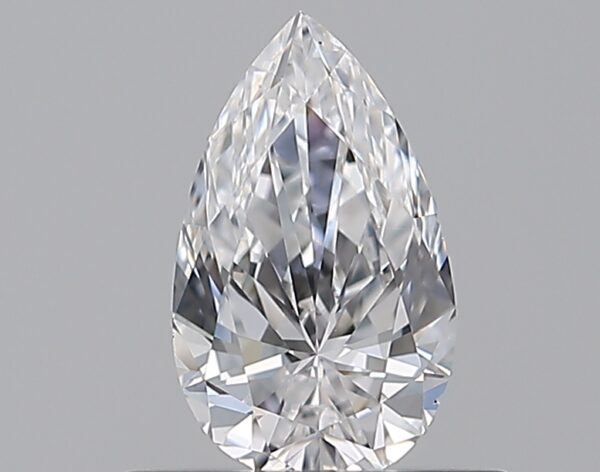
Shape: pear
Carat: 0.5
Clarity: VS2
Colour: D
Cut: EX
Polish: EX
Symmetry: VG
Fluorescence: N
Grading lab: GIA
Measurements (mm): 7.22 x 4.32 x 2.64